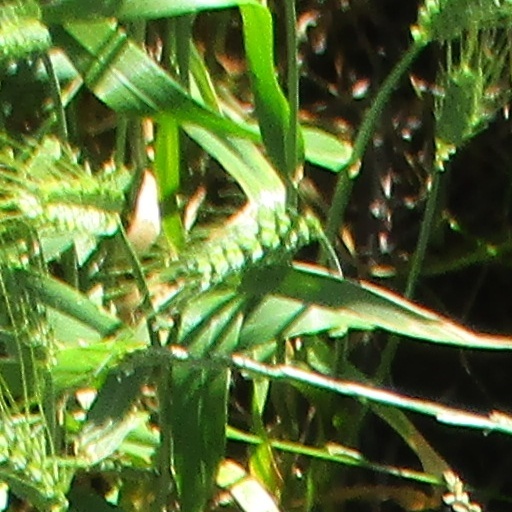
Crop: wheat